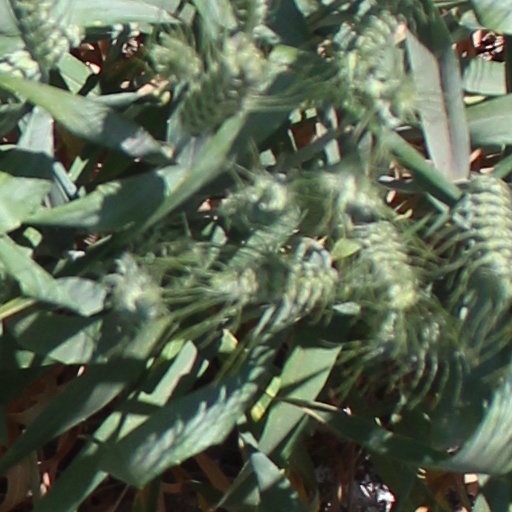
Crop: wheat